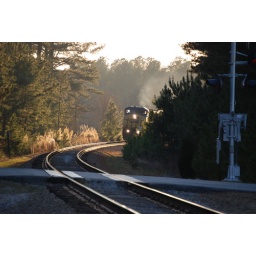
I saw this as I was waiting for traffic to clear at a railroad crossing in Apex, NC